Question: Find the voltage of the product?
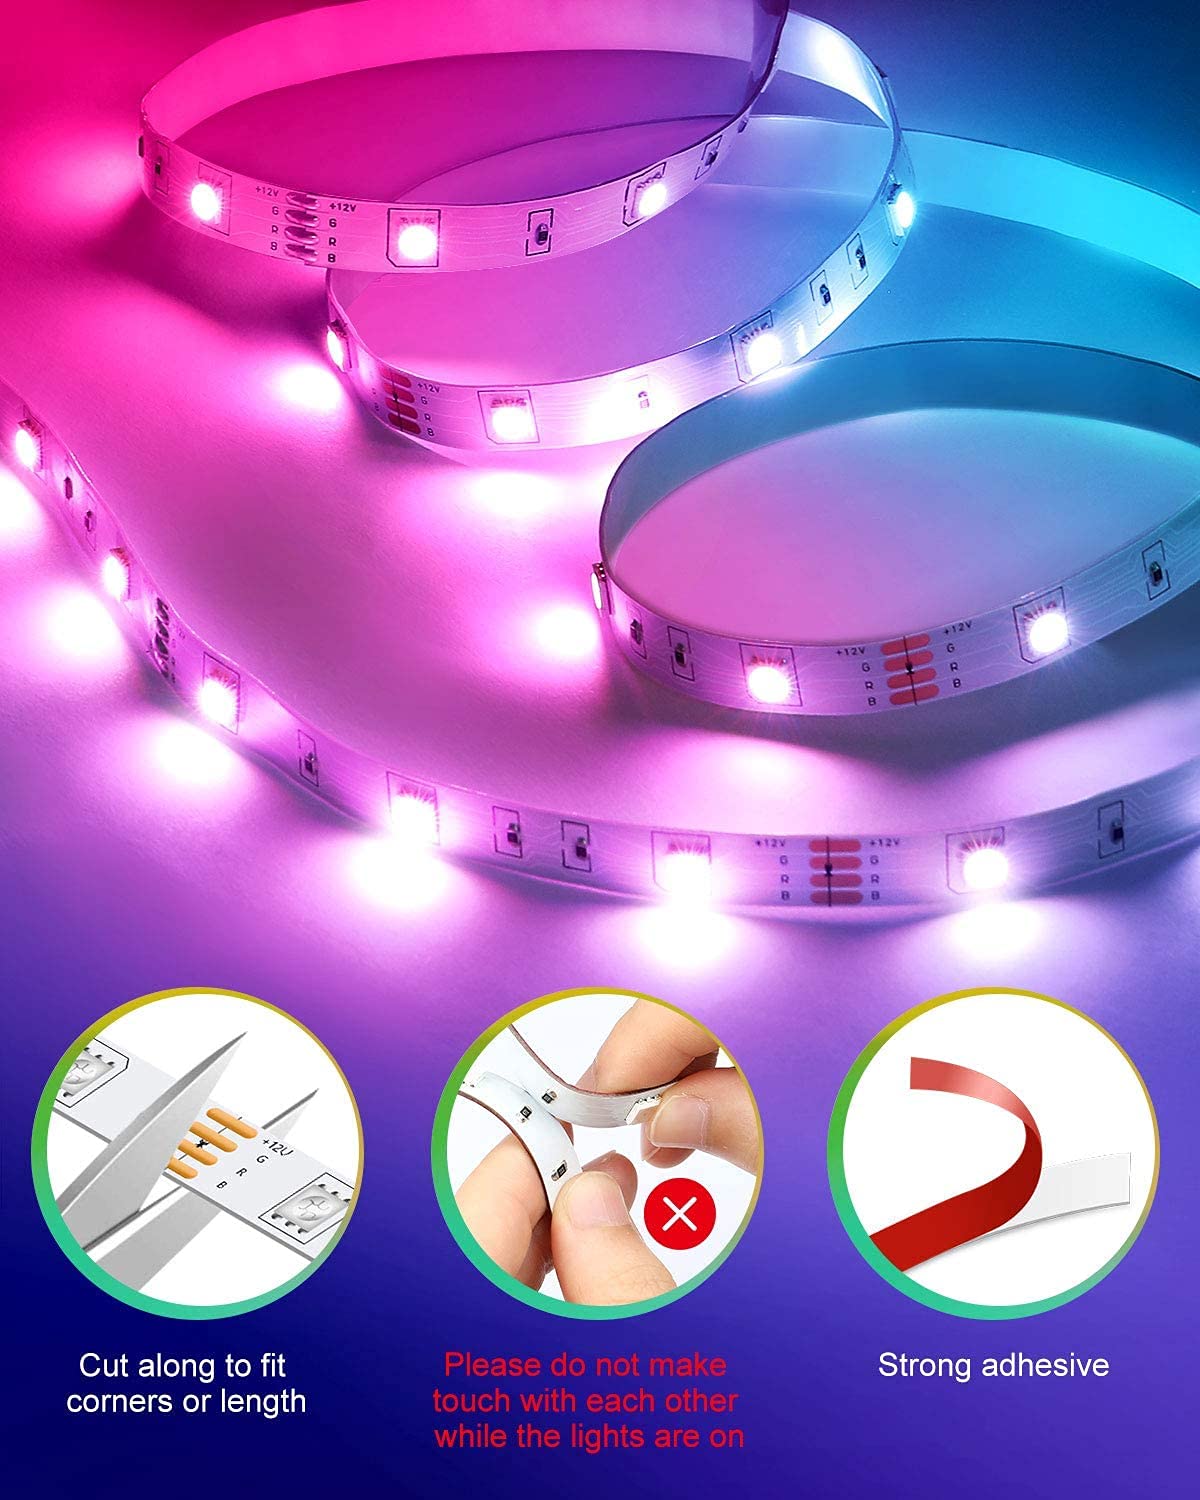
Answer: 12.0 volt